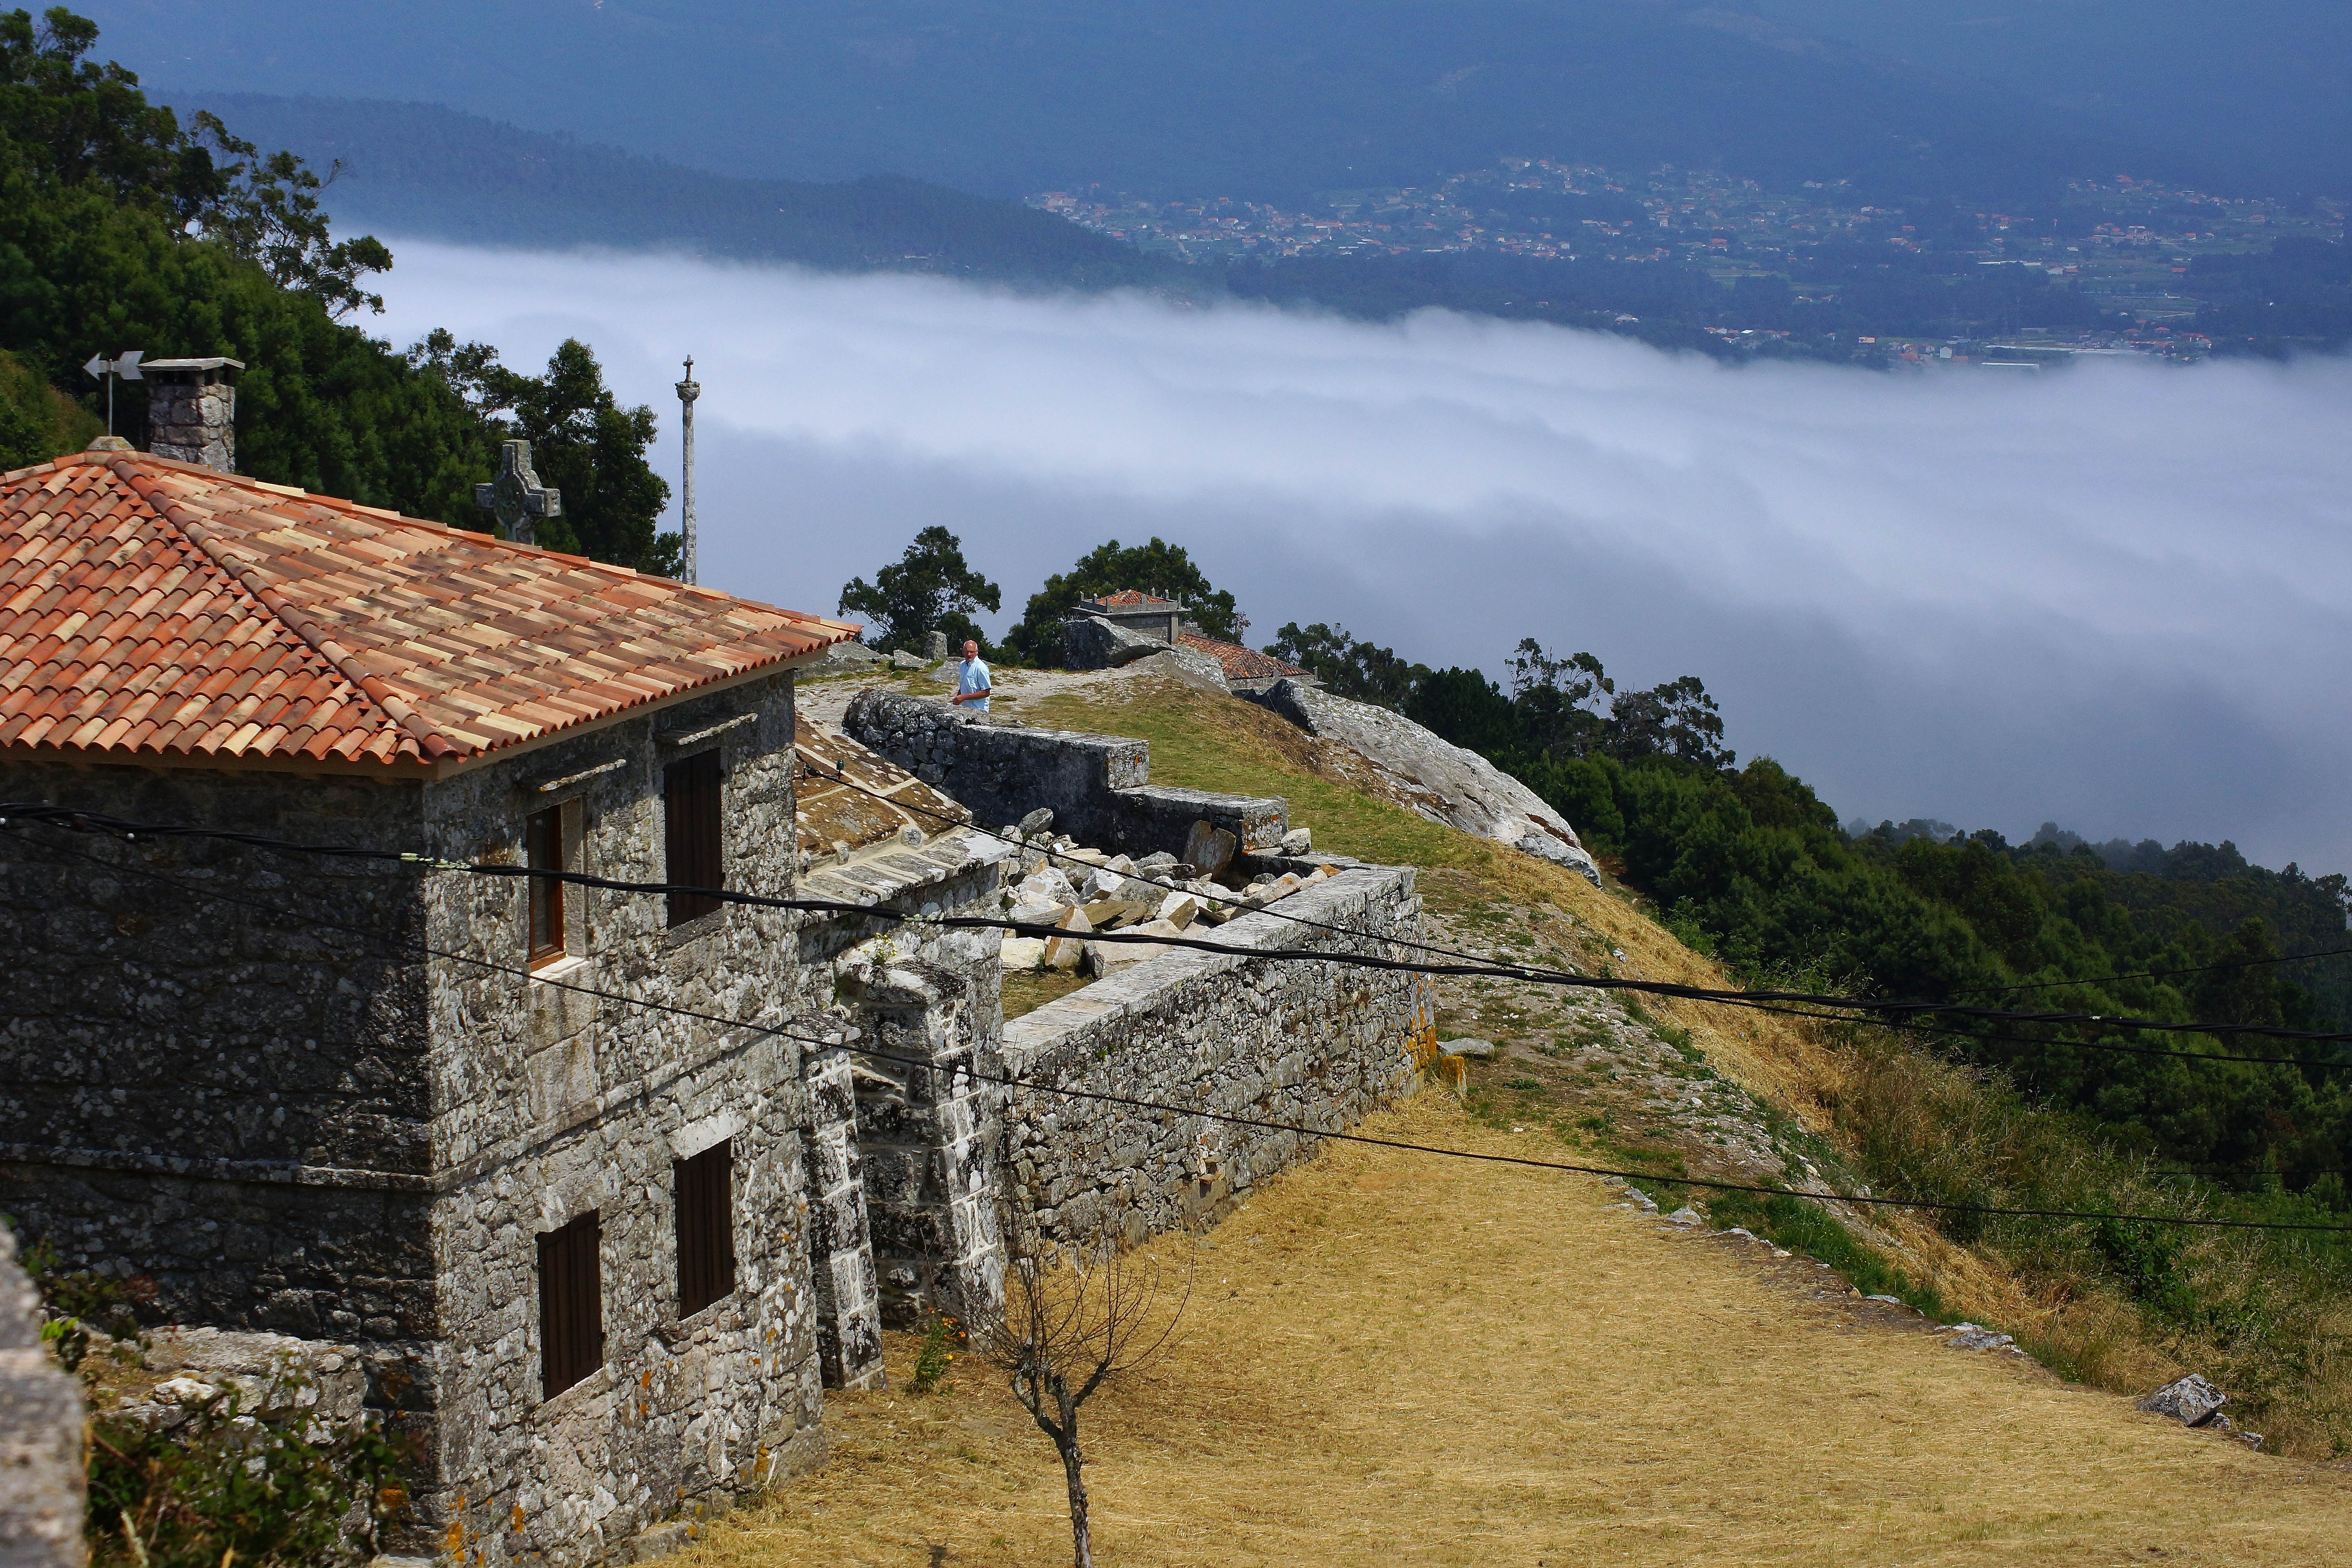
landscape, mountain, hill, mountain range, photo, hut, village, tourism, spain, alps, espaa, galicia, pontevedra, paisajes, a77, g, ggl1, gaby1, xovesphoto, gabrielcorua, xelodegalicia, sonya77v, sonyslta77v, montesantatecla, rural area, mountainous landforms